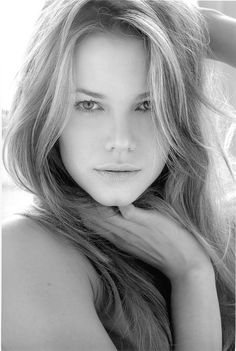
Label: Colored